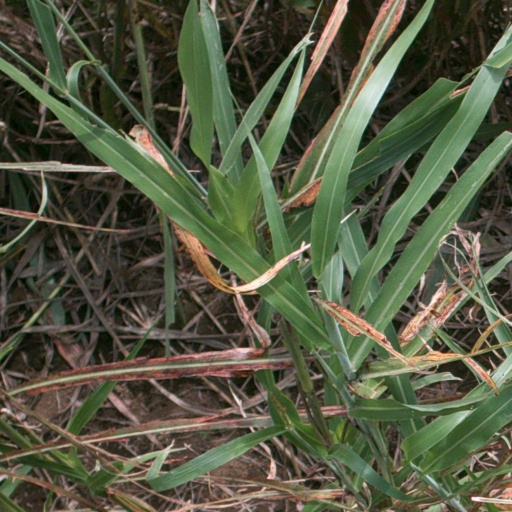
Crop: sorghum